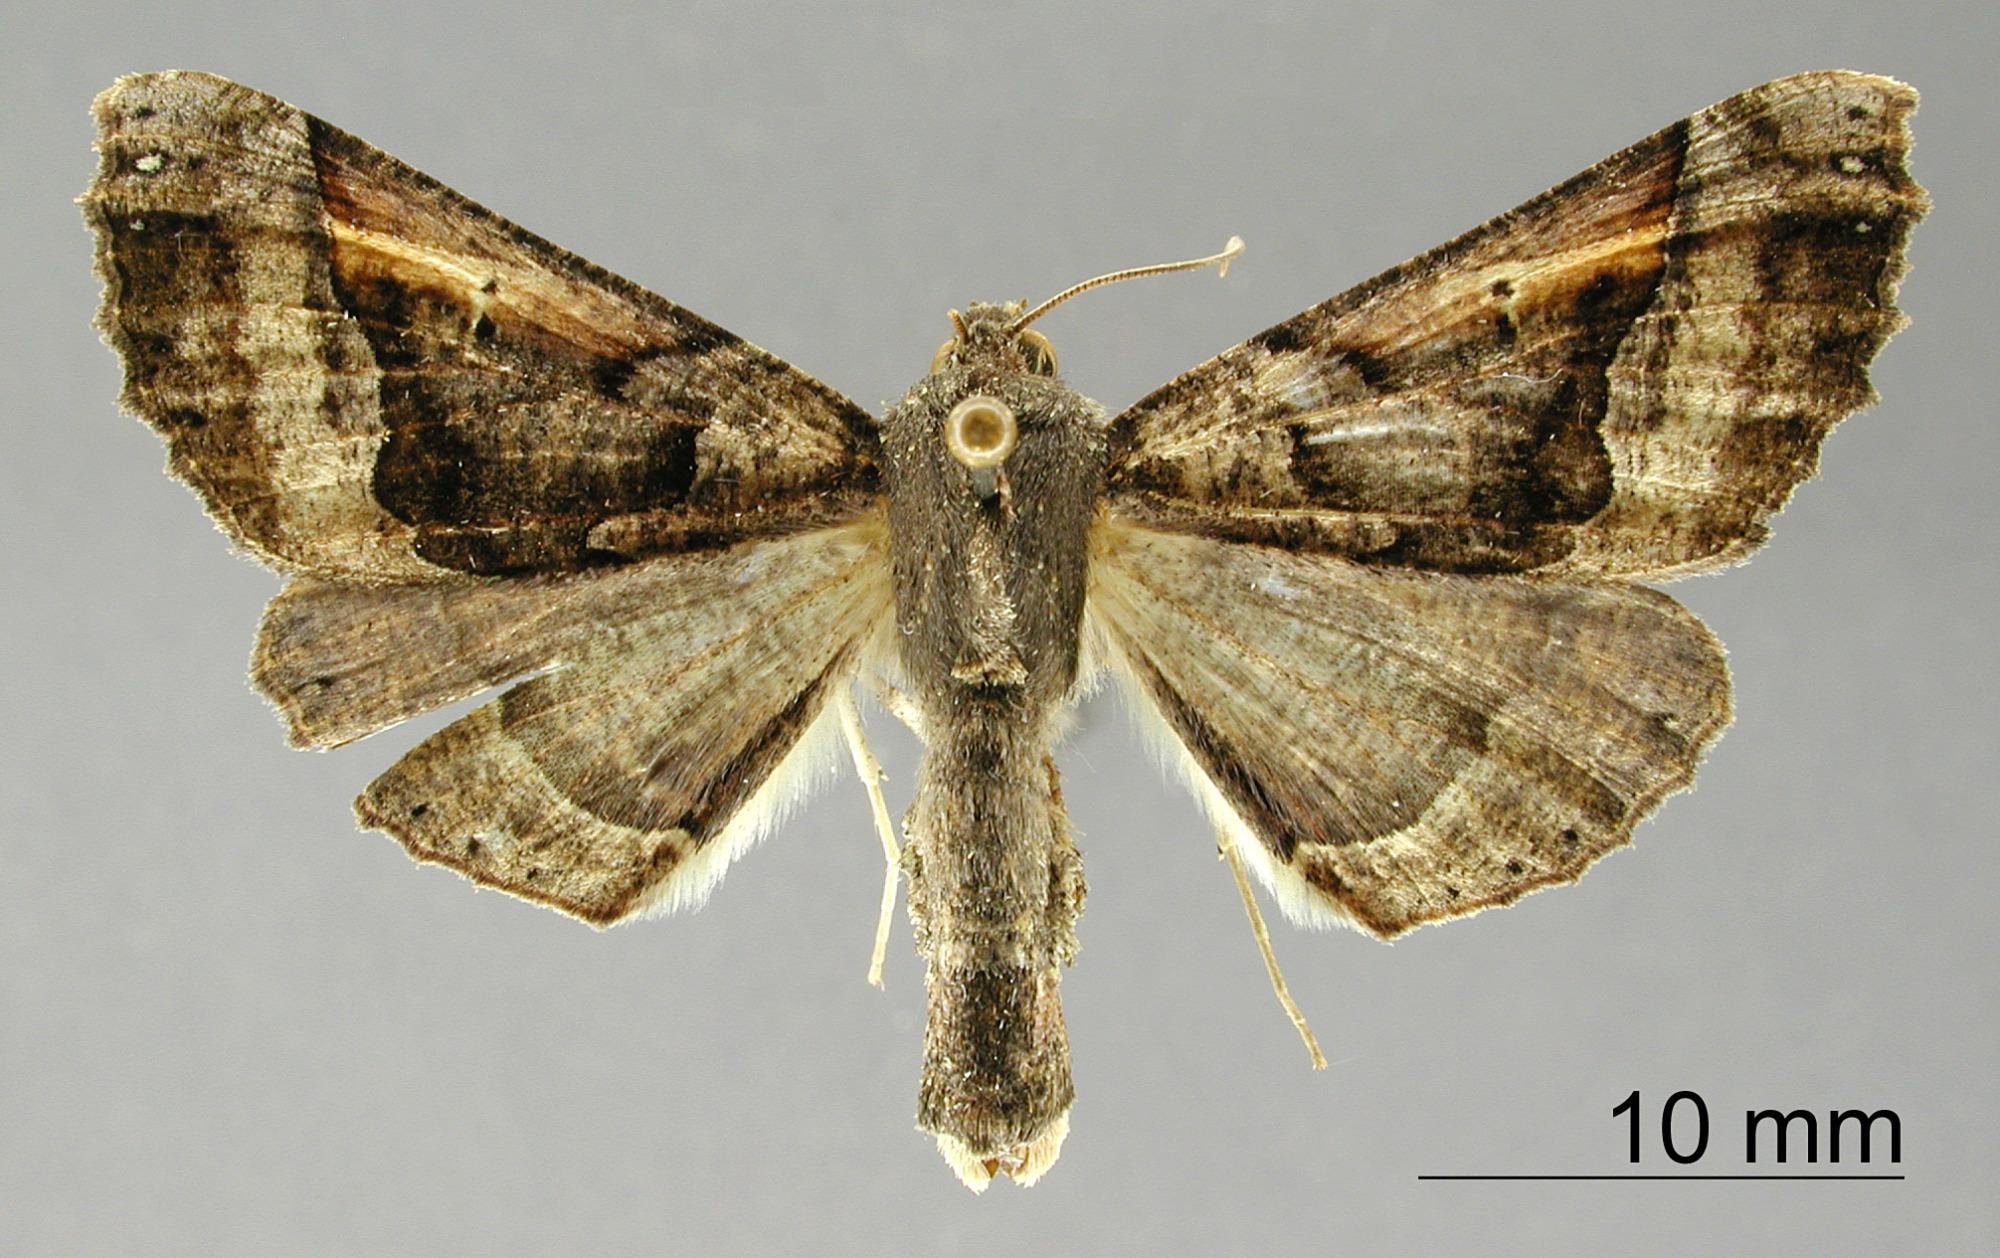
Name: Pero lara
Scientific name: Pero lara Poole, 1987
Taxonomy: Animalia, Arthropoda, Insecta, Lepidoptera, Geometridae, Ennominae
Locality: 10 km. S. of Barquisimeto, Terepaima, Lara, Venezuela, Venezuela